Olympiahalle (Innsbruck)

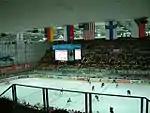
2005 IIHF World Championship

Development of the land to the south of Pradl in Innsbruck began in 1922 with the construction of a sports facility with grandstands. Previously, the site was occupied by meadows and the Tivoli Inn, which gave the area its name.